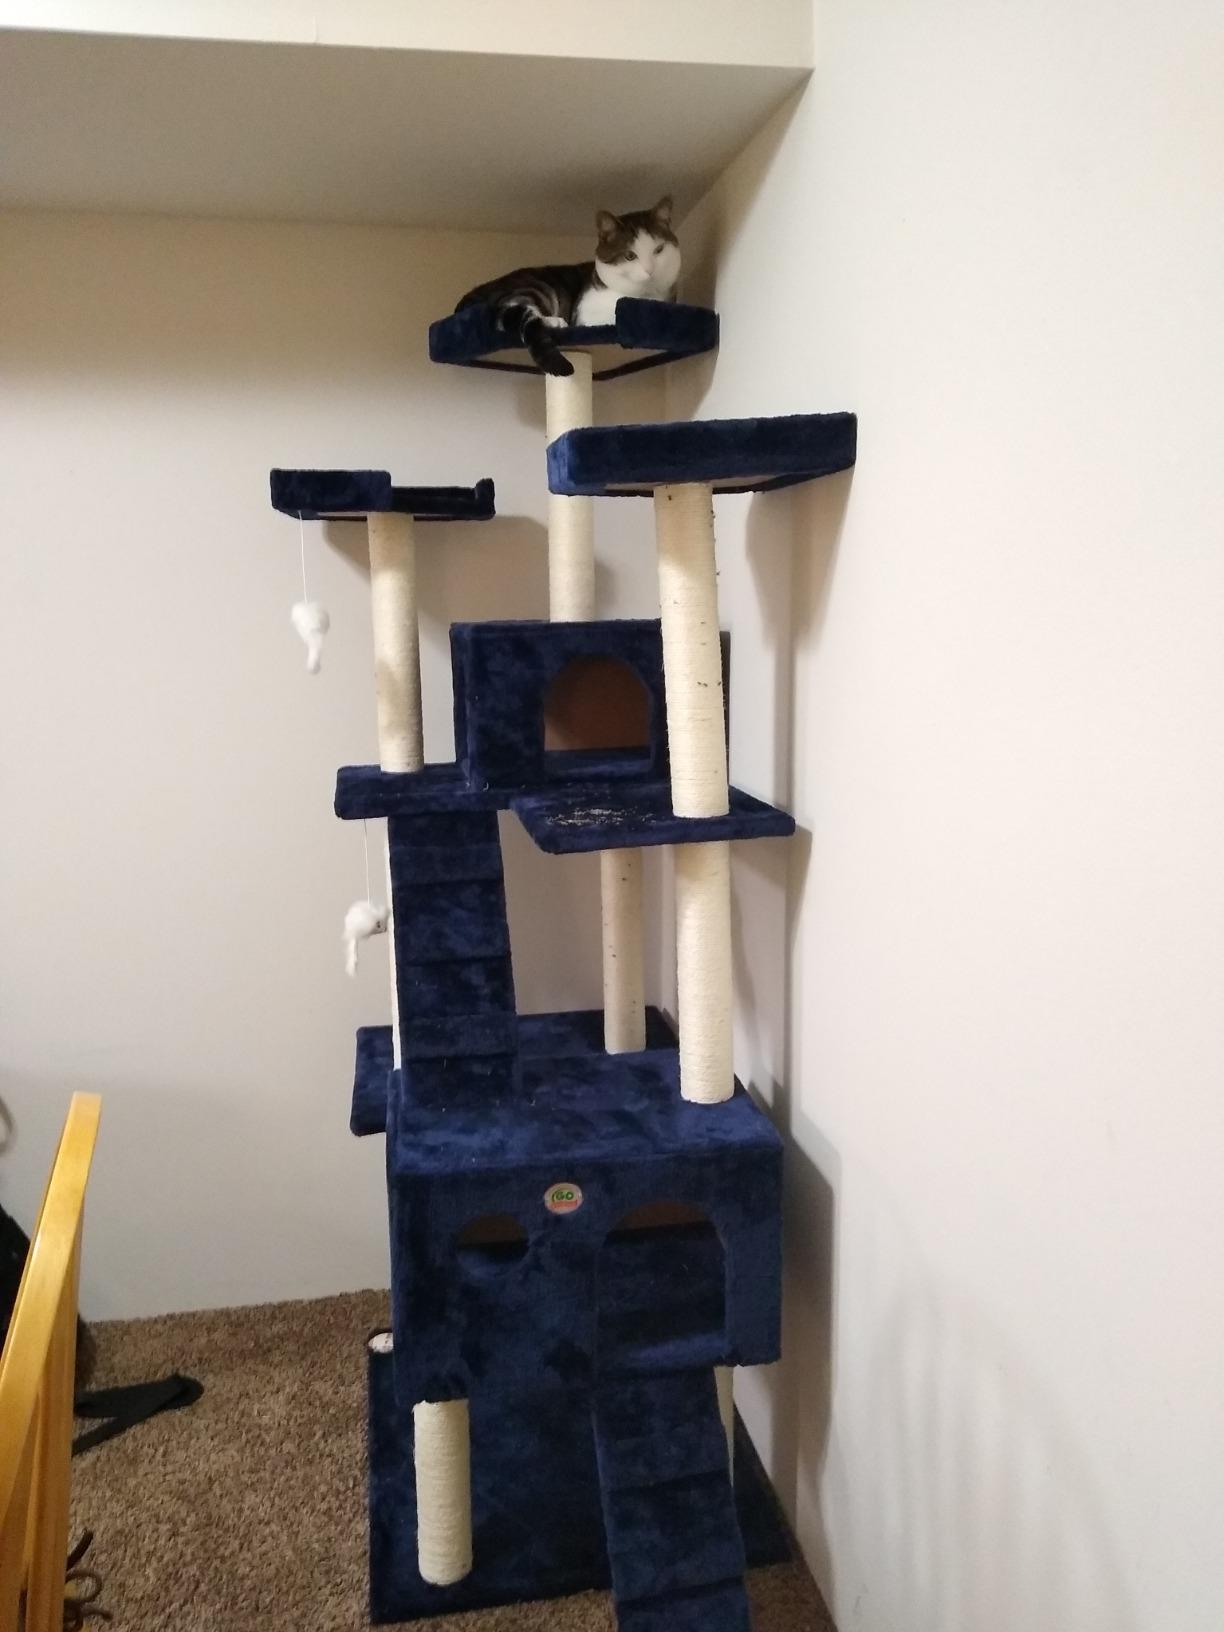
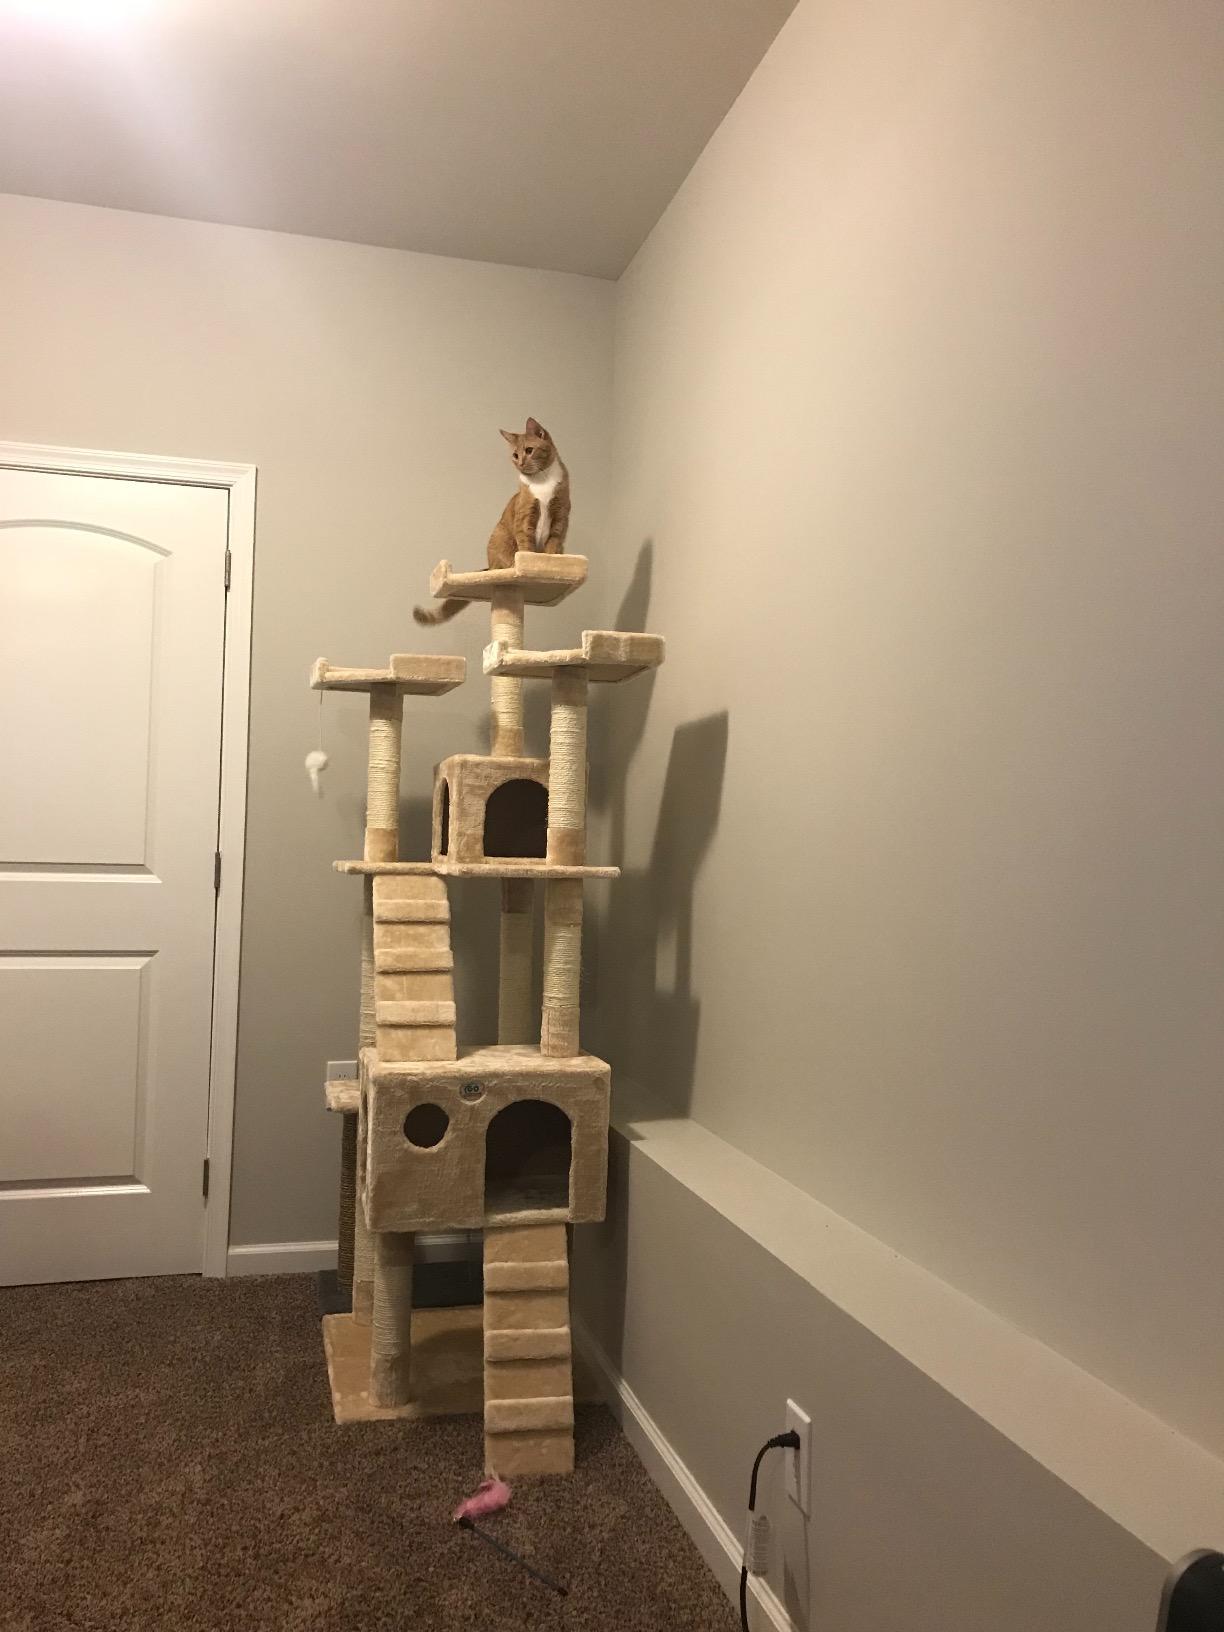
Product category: items_cat tree
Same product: no